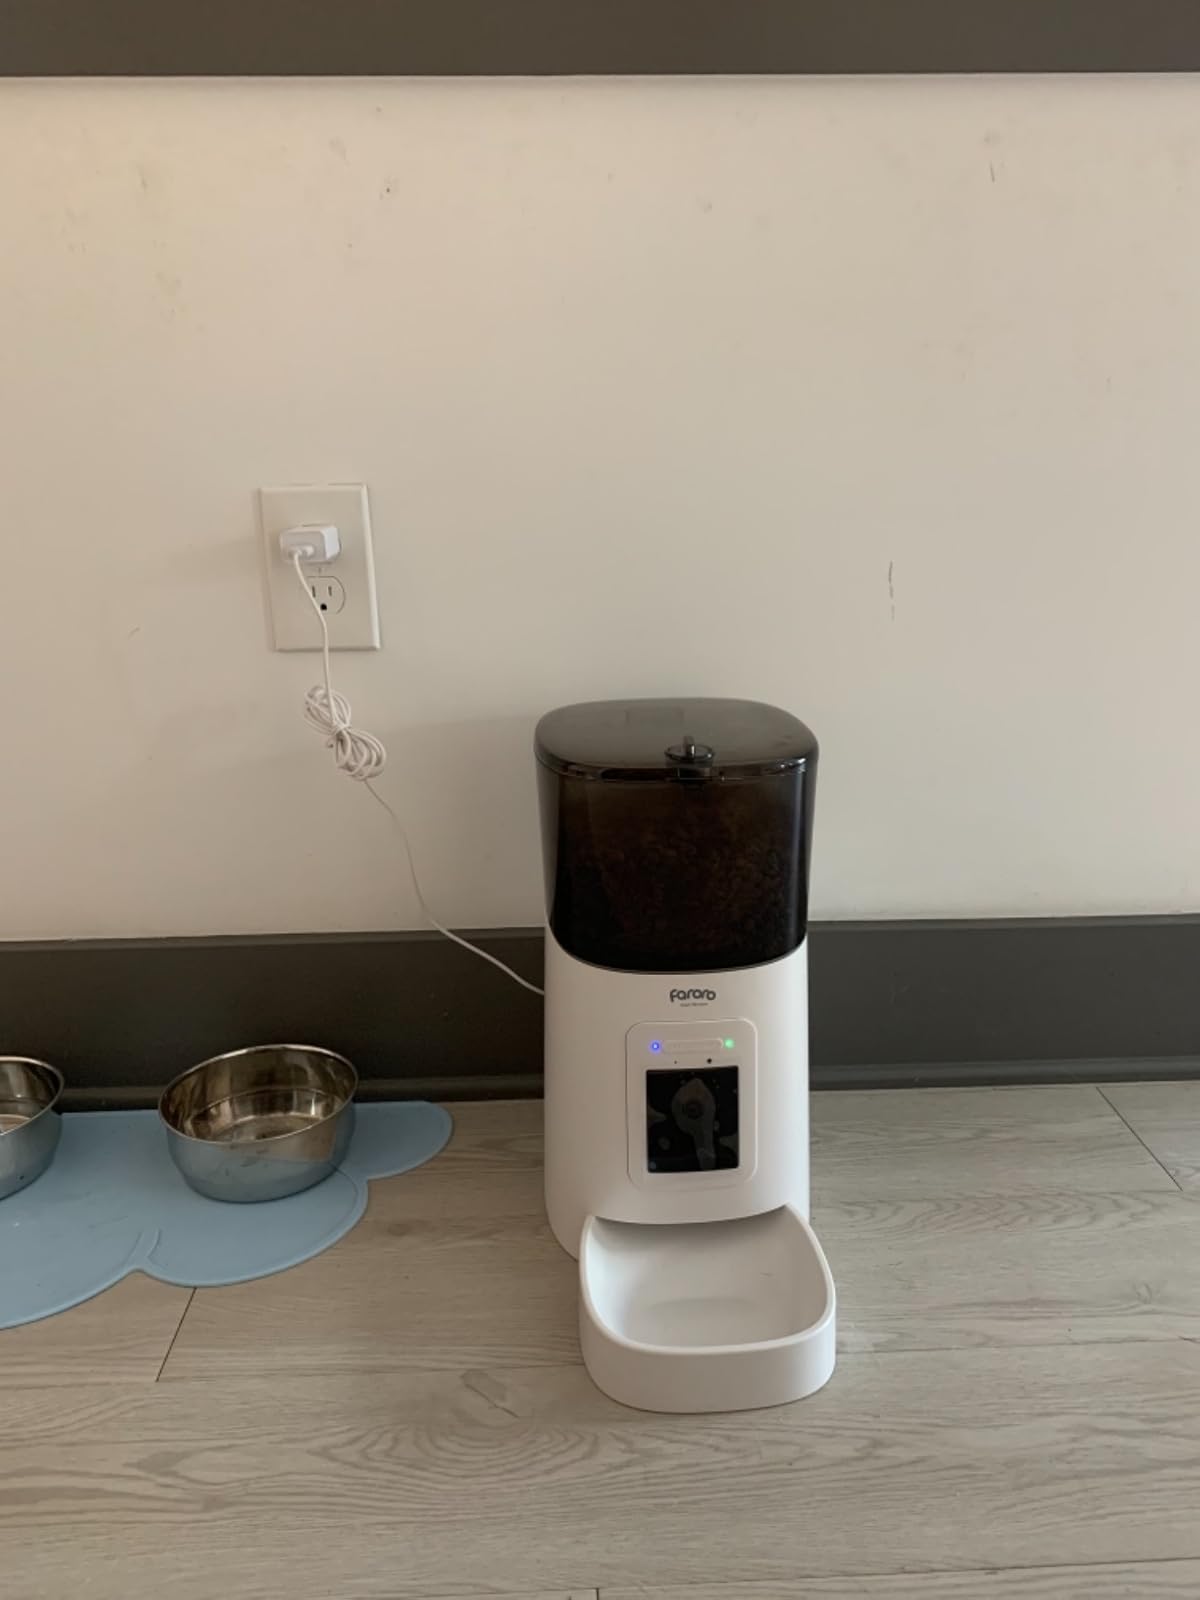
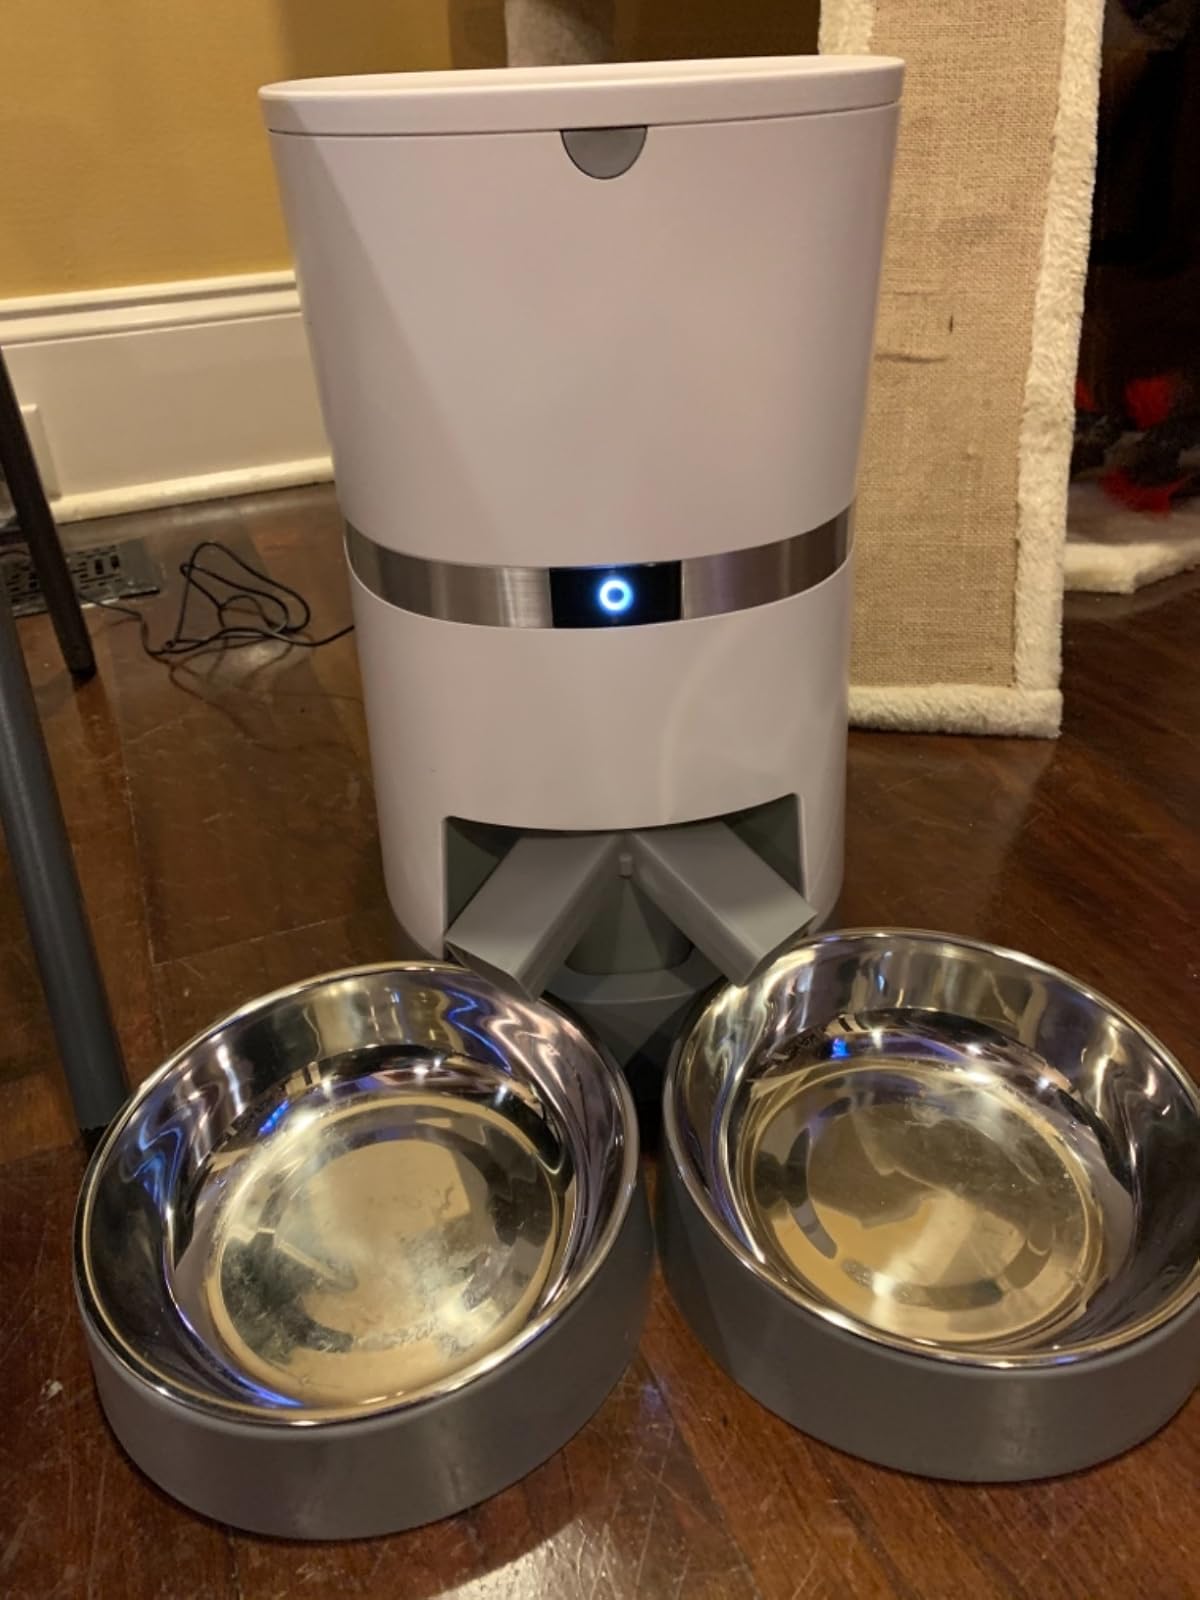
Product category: items_feeder
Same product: no